Kamen no Ninja Akakage

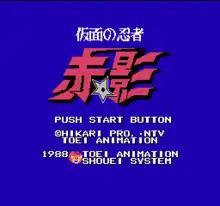

is a loose adaptation of the original Kamen no Ninja "Akakage" series. It was released in 2001 and was directed by Hiroyuki Nakano. It stars Masanobu Andō in the title role. The story, characters, and their costumes were, however, re-designed from scratch.